2018 Punta del Este ePrix

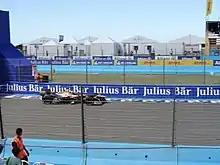
Jean-Éric Vergne withstood pressure from Lucas di Grassi for the majority of the race to win his second race of the season.

Before lap 28 ended, Evans overtook Rosenqvist for fifth. Evans latter attempted to repass Rosenqvist by using his FanBoost but was unsuccessful. At the front, di Grassi made several unsuccessful attempts to pass Vergne, allowing Bird to close up. López earned one point for setting the race's fastest lap on lap 31 by setting a time of 1 minute, 16.811 seconds. Two laps later, Lynn lost fourth to Evans who put him onto the dirty side of the track and overtook him on the left through turn 13. Lynn was then left to fend off Rosenqvist. Di Grassi's best opportunity to pass Vergne was denied at the end of lap 34 as he nudged the latter wide at the final corner but was not able to accelerate faster than Vergne on the start/finish straight and gain the lead. The duel for first was the main focus for the rest of the race. It enabled Bird to get his best chance of taking the lead but was denied his opportunity after a minor driver error on the final lap. This along with Bird being required to conserve electrical energy and manage battery temperatures dropped him out of contention.